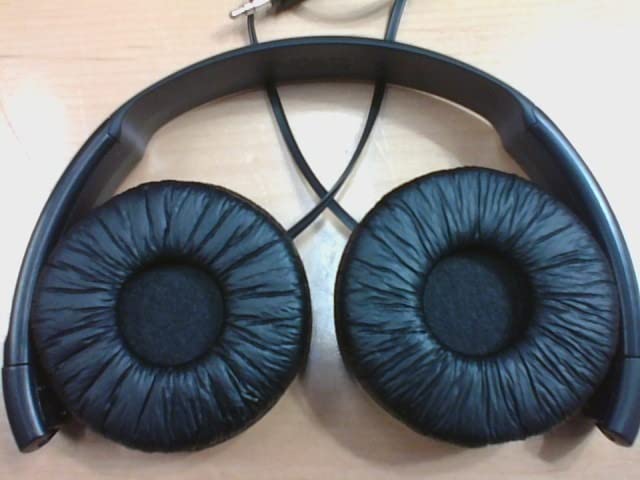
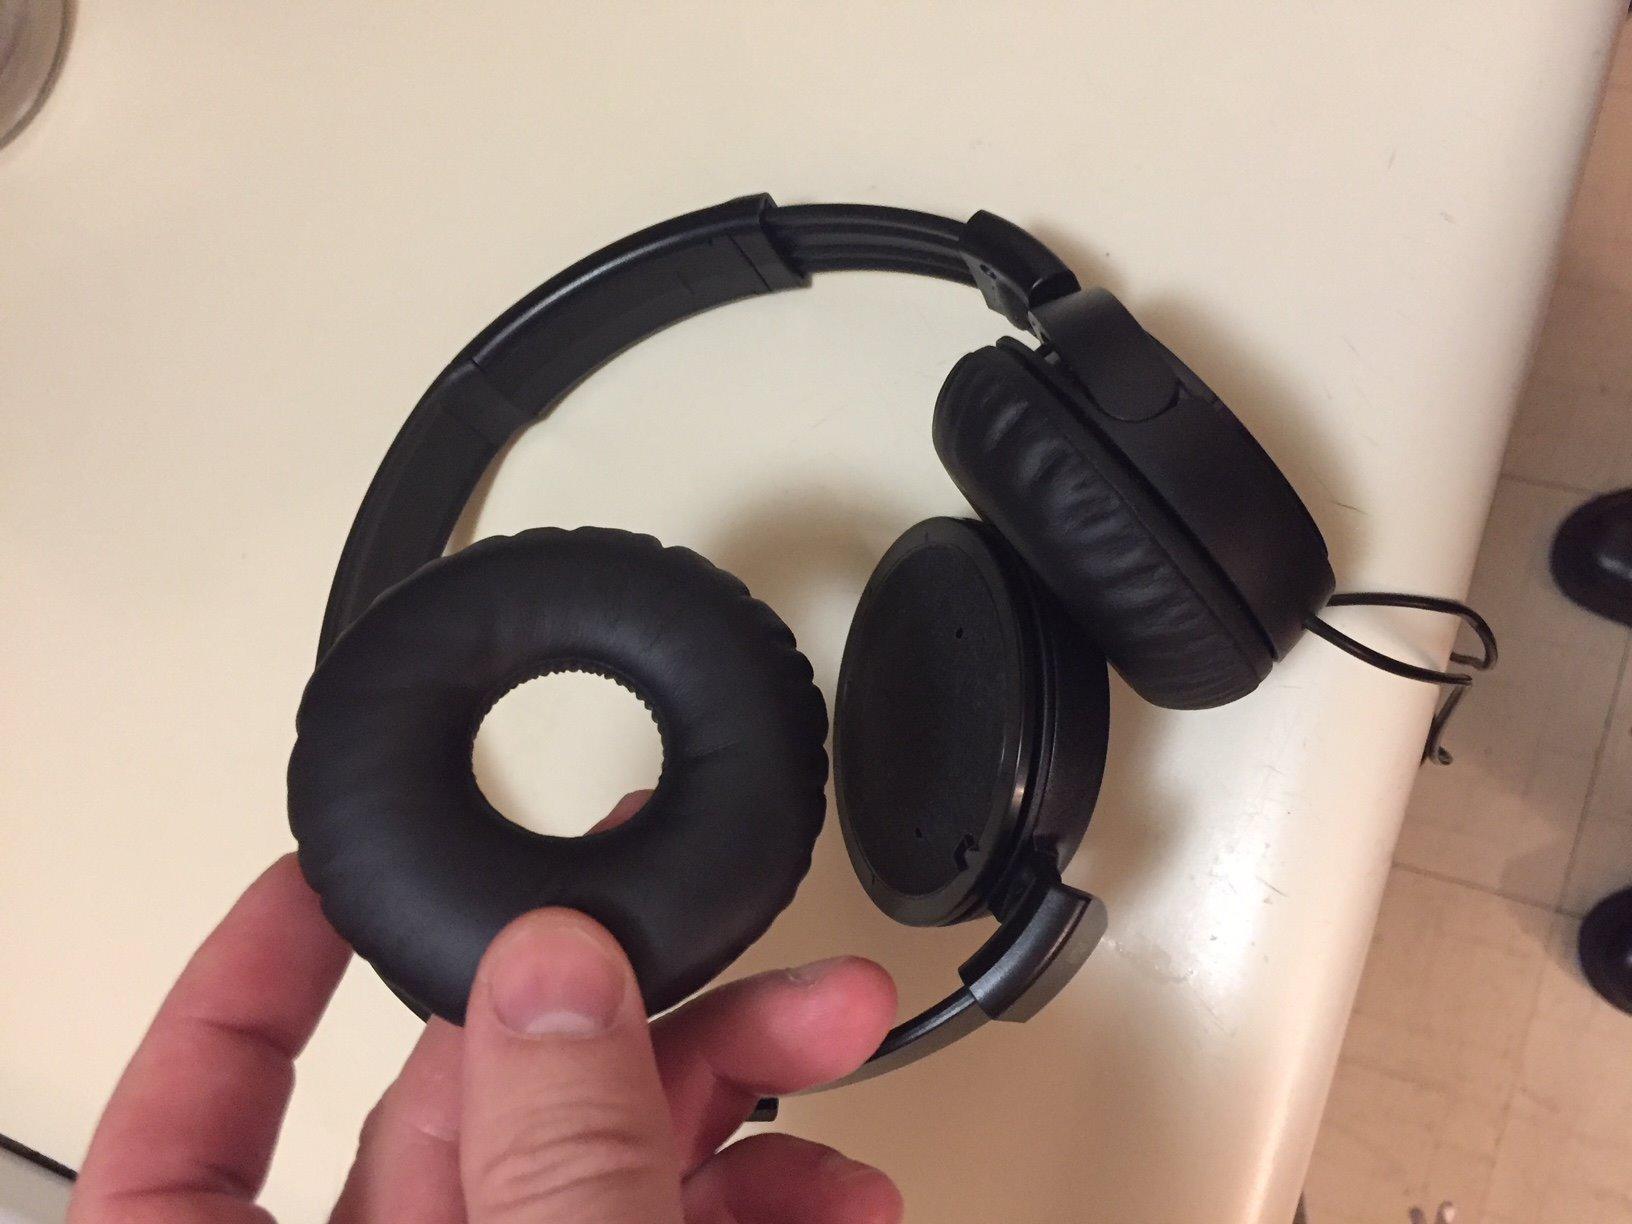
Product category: headphones
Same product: yes